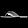
Label: Sandal